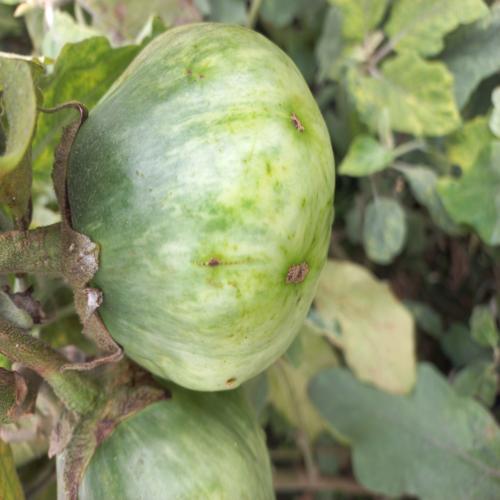
Label: Healty Brinjal